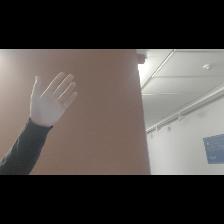
Label: Human